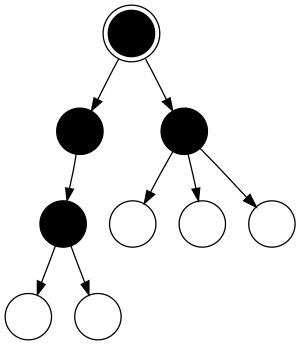
Graf (diskret matematik) / Typer af grafer / Træ og skov
Et rodfæstet træ med roden i toppen, orienteret som udtræ.
I matematikken, og mere specifikt i diskret matematik og grafteori, er en graf en struktur, der består af en mængde objekter og et relationsbegreb mellem par af objekter. Objekterne kaldes knuder, og relationen mellem par af knuden kaldes en kant. Grafen afbildes ofte i diagrammatisk form som en mængde af prikker eller cirkler for knuderne, som er forbundet med linjer eller kurver for kanterne. Grafer kaldes i nogle discipliner for netværk. Denne slags grafer har intet at gøre med grafen for en funktion.